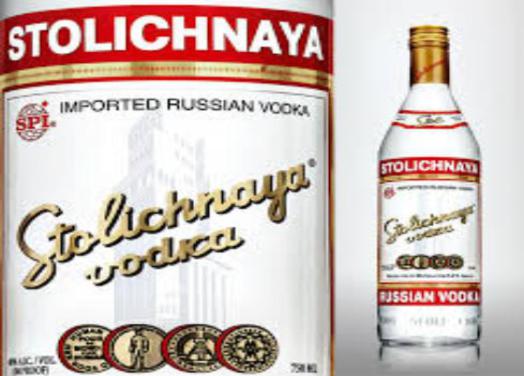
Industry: Food